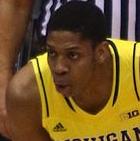
Age: 18